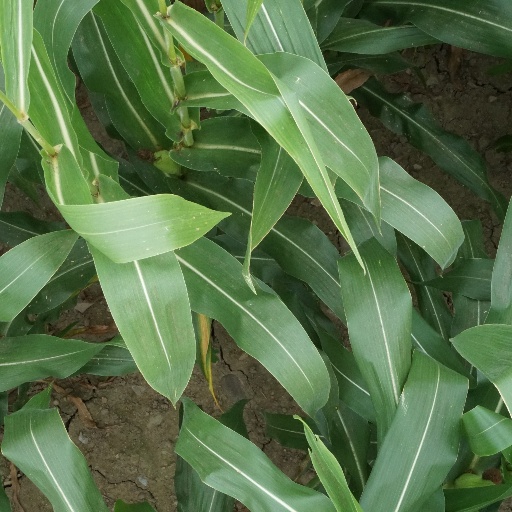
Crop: maize; corn